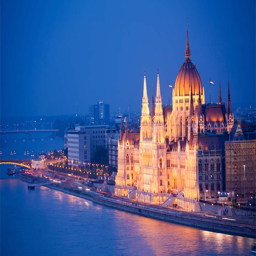
an ornate lighted building along the waterfront